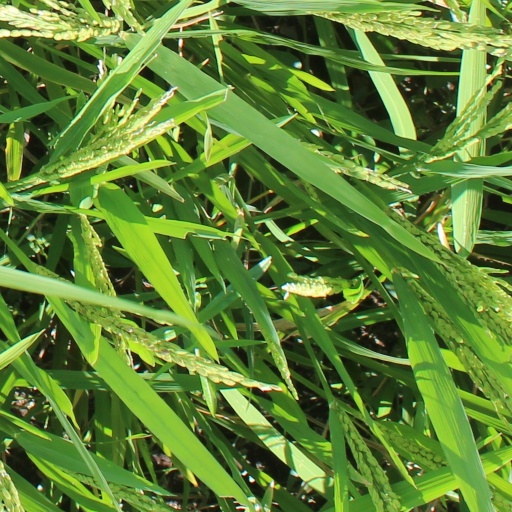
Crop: rice